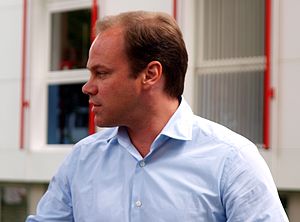
Christian Nerlinger
Christian Nerlinger er en tidligere tysk fodboldspiller, der spillede som central midtbane. Han repræsenterede på klubplan primært FC Bayern München og Borussia Dortmund, men havde også ophold hos FC Kaiserslautern samt hos Rangers i Skotland. Med Bayern München var han med til at vinde blandt andet to tyske mesterskaber og UEFA Cuppen, mens han med Rangers vandt det skotske mesterskab.